Oceanvolt

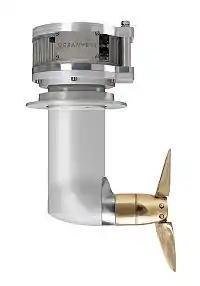
The award-winning Oceanvolt SD8.6 electric motor system for sailboats

Oceanvolt is a Finnish manufacturer of electric and hybrid propulsion systems for sailboats and other marine vessels. Founded in 2004, the company is headquartered in Helsinki, Finland, and specializes in zero-emission, low-maintenance, and quiet alternatives to traditional diesel engines. Oceanvolt’s propulsion systems are widely used in cruising yachts, racing sailboats, and commercial vessels.